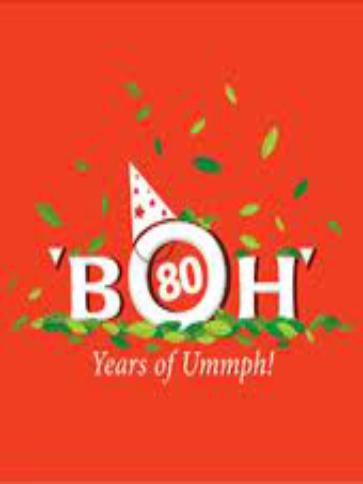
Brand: BOH Plantations
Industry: Others